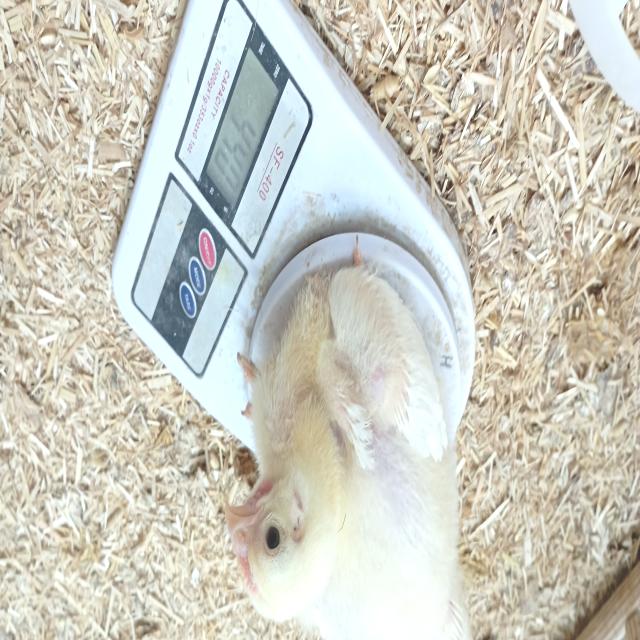
Weight: 440 g